Asimina triloba

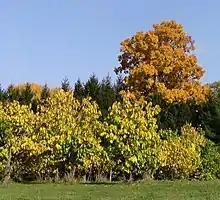
A row of pawpaw cultivars in a Michigan orchard. (A tall sugar maple and evergreen conifers in background.)

Cultivation is best in hardiness zones 5-9 and trees take 7–8 years from seedling to fruiting. Cross-pollination of at least two different genetic varieties of the plant is recommended. Scholarly research is insufficient for horticulturalists to adopt best methods for attracting insect pollinators, as effective pollinators have not yet been distinguished from casual insect visitors. Therefore, some growers resort to hand pollination or use pollinator attractants, such as spraying fish emulsion or hanging chicken necks or other meat near the open flowers to attract carrion-feeding beetles.